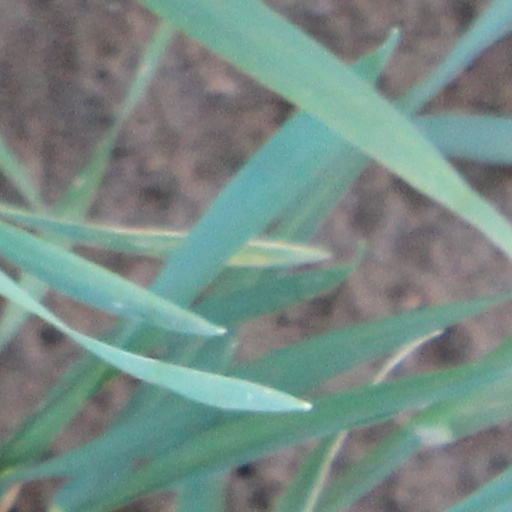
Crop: wheat